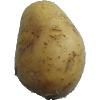
Label: white_potato